History of wolves in Yellowstone

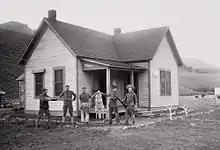
Soldiers displaying wolf pelt at Soda Butte Creek patrol station, 1905

In 1872, when Yellowstone National Park was created, there was not yet any legal protection for wildlife in the park. In the early years of the park, administrators, hunters, and tourists were essentially free to kill any game or predator they came across. The gray wolf was especially vulnerable to this wanton killing because it was generally considered an undesirable predator and was already being deliberately exterminated throughout its North American range, usually in the interest of protecting livestock. In January 1883, United States Secretary of the Interior Henry M. Teller issued regulations prohibiting the hunting of most park animals, but the regulations did not apply to wolves, coyotes, bears, mountain lions, and other small predators.